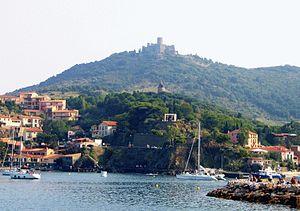
Chateau de Collioure,Pyrénées-Orientales, France